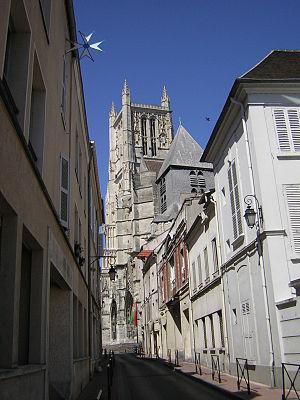
Meaux est une commune française située dans le département de Seine-et-Marne en région Île-de-France.
Les listes suivantes recensent les cathédrales catholiques de France.